Aberdeen Harbour

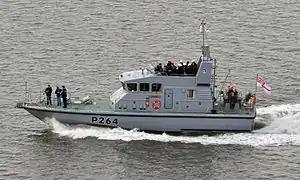

Port operations are controlled from the Marine Operations Centre located at the base of the North Pier. The building was completed in 2006 at a cost of £4.5 million. It was designed by SMC Parr Architects and is reminiscent of a traditional lighthouse, utilising precast concrete with white aggregate as well as faceted curtain wall glazing. Its prominent location at the mouth of the River Dee allows Vessel Traffic Services (VTS) staff to have an overview of the various docks and harbour entrance. The facility also features ship's bridge simulator used in training. VTS controls all shipping movements within the harbour and within a two-mile radius of the head of the North Pier.